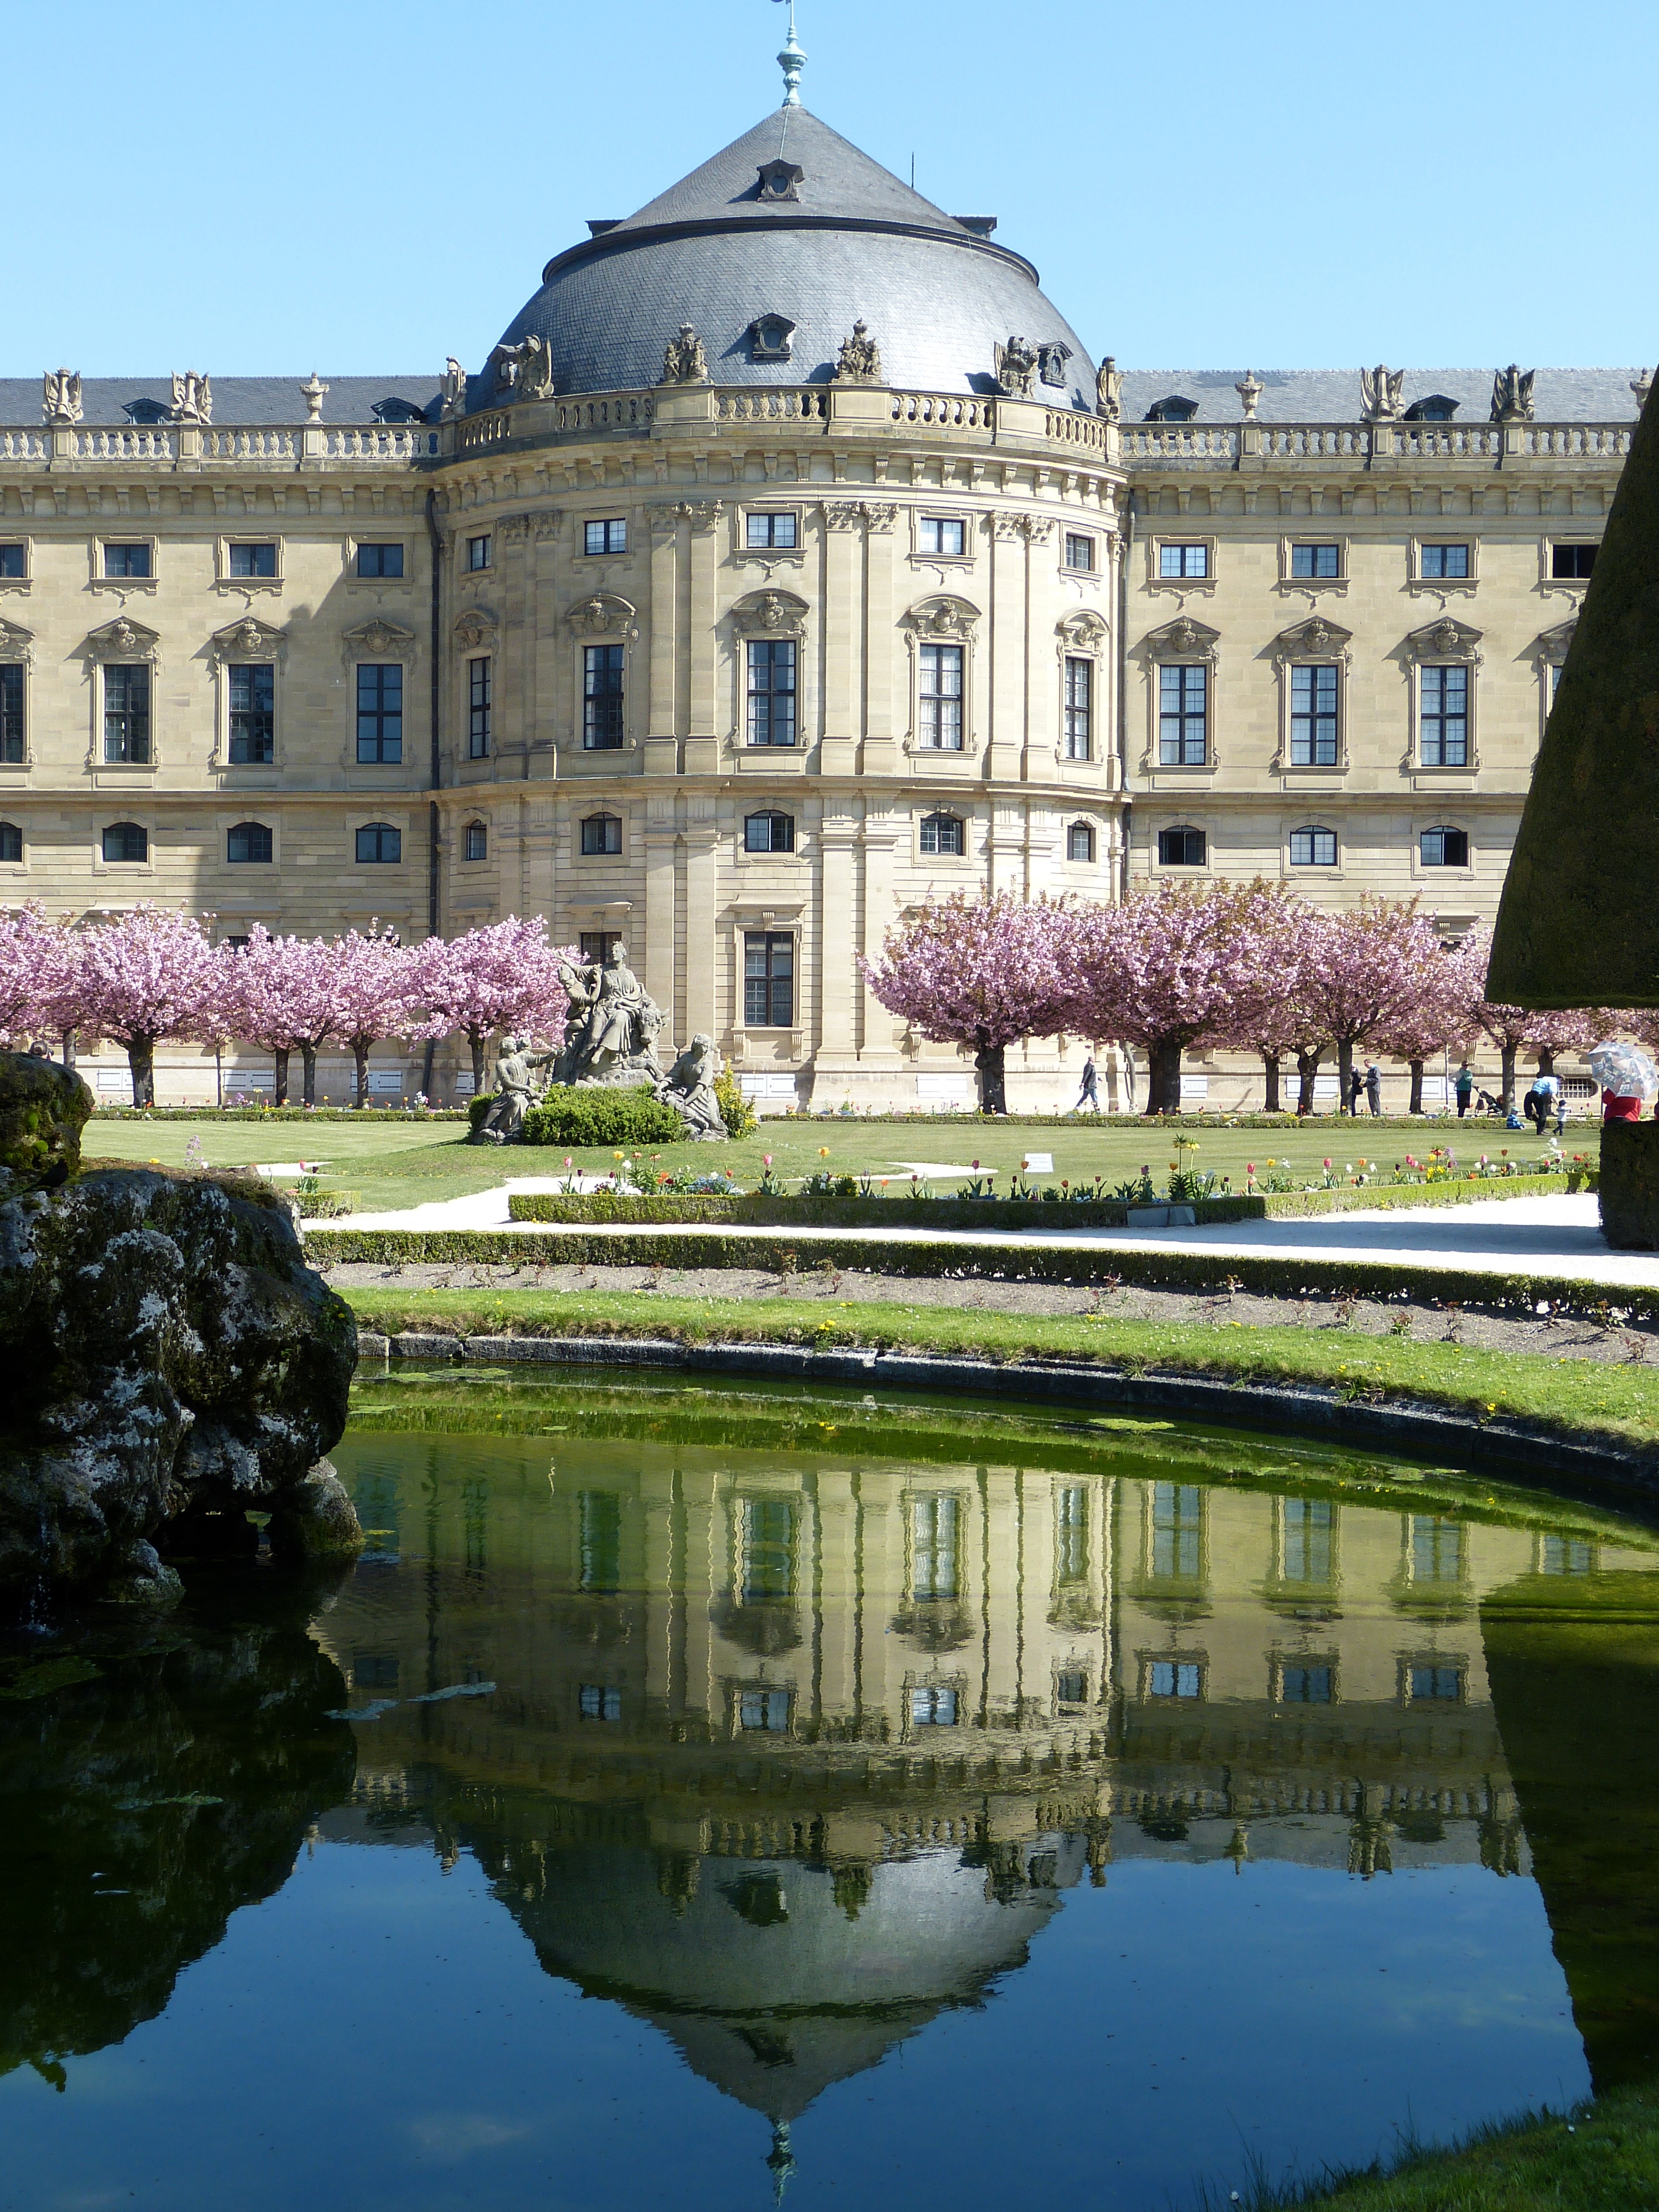
water, architecture, flower, lake, building, chateau, palace, river, cityscape, pond, reflection, park, castle, landmark, facade, residence, market, garden, cherry blossom, waterway, world heritage, places of interest, old town, bavaria, unesco, estate, historically, mirroring, moat, stately home, swiss francs, w rzburg, reflecting pool